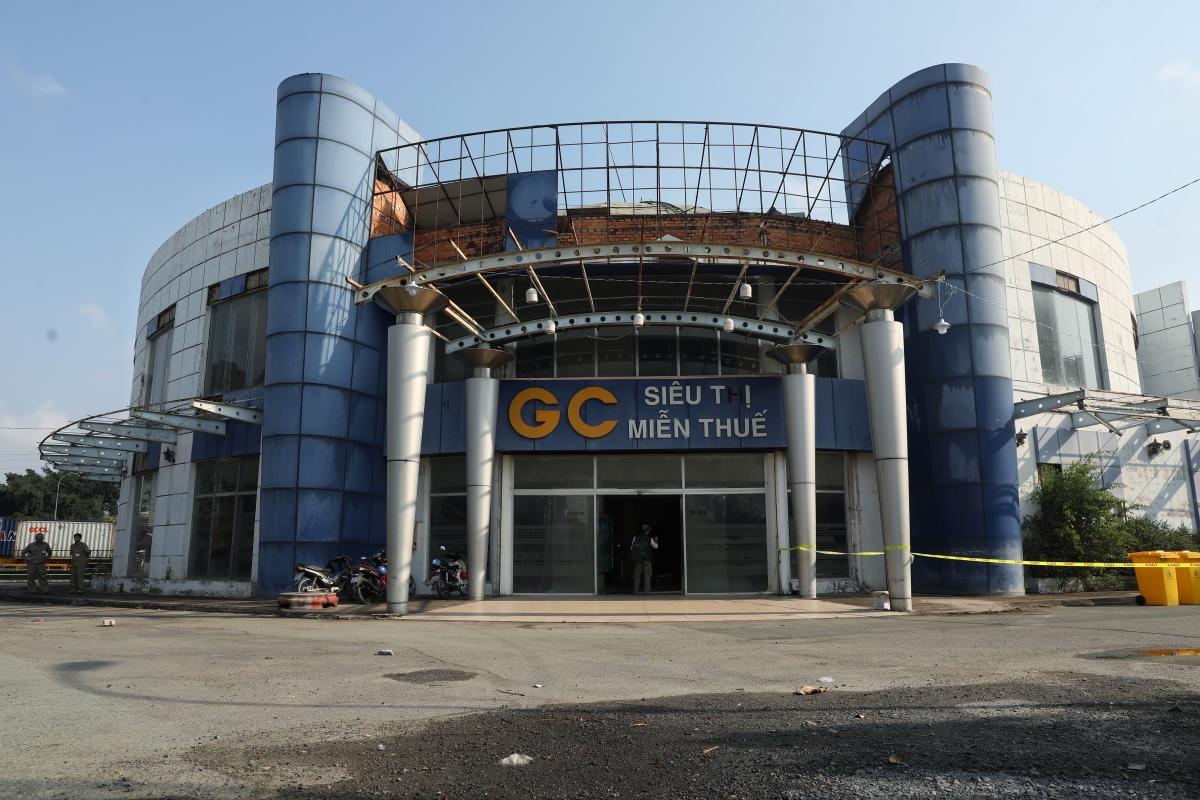
đây là khung cảnh xuất hiện ở phía trước của một toà nhà